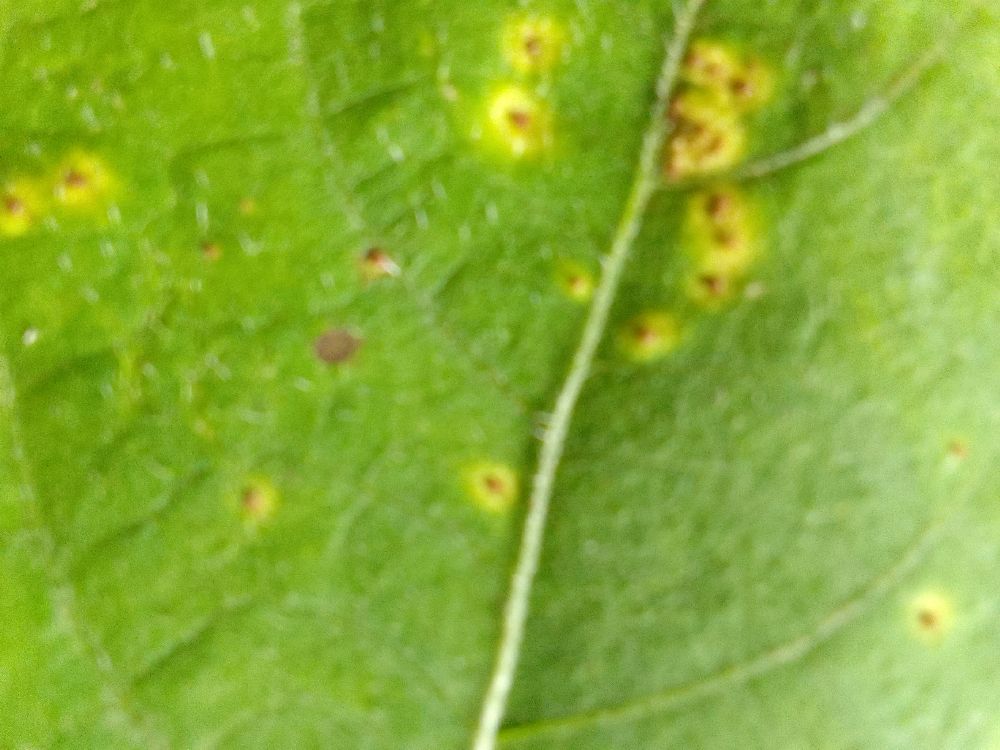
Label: rust